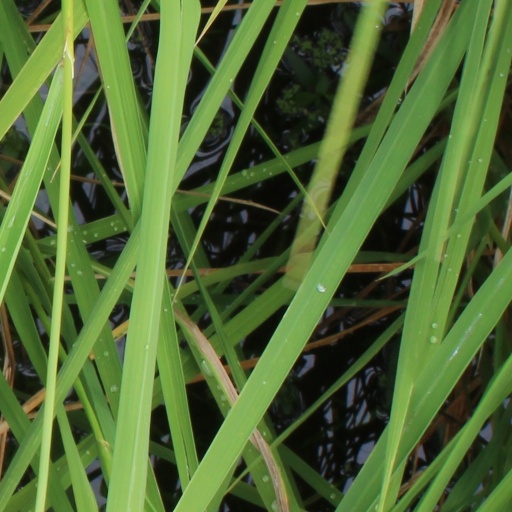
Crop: rice